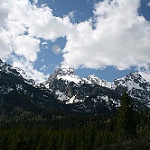
Label: mountain